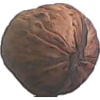
Label: walnut